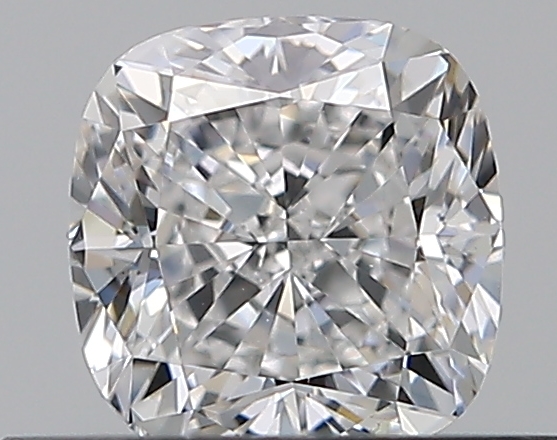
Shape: cushion
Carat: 0.51
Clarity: VS1
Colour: E
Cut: EX
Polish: EX
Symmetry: VG
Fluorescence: F
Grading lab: GIA
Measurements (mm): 4.57 x 4.44 x 3.06